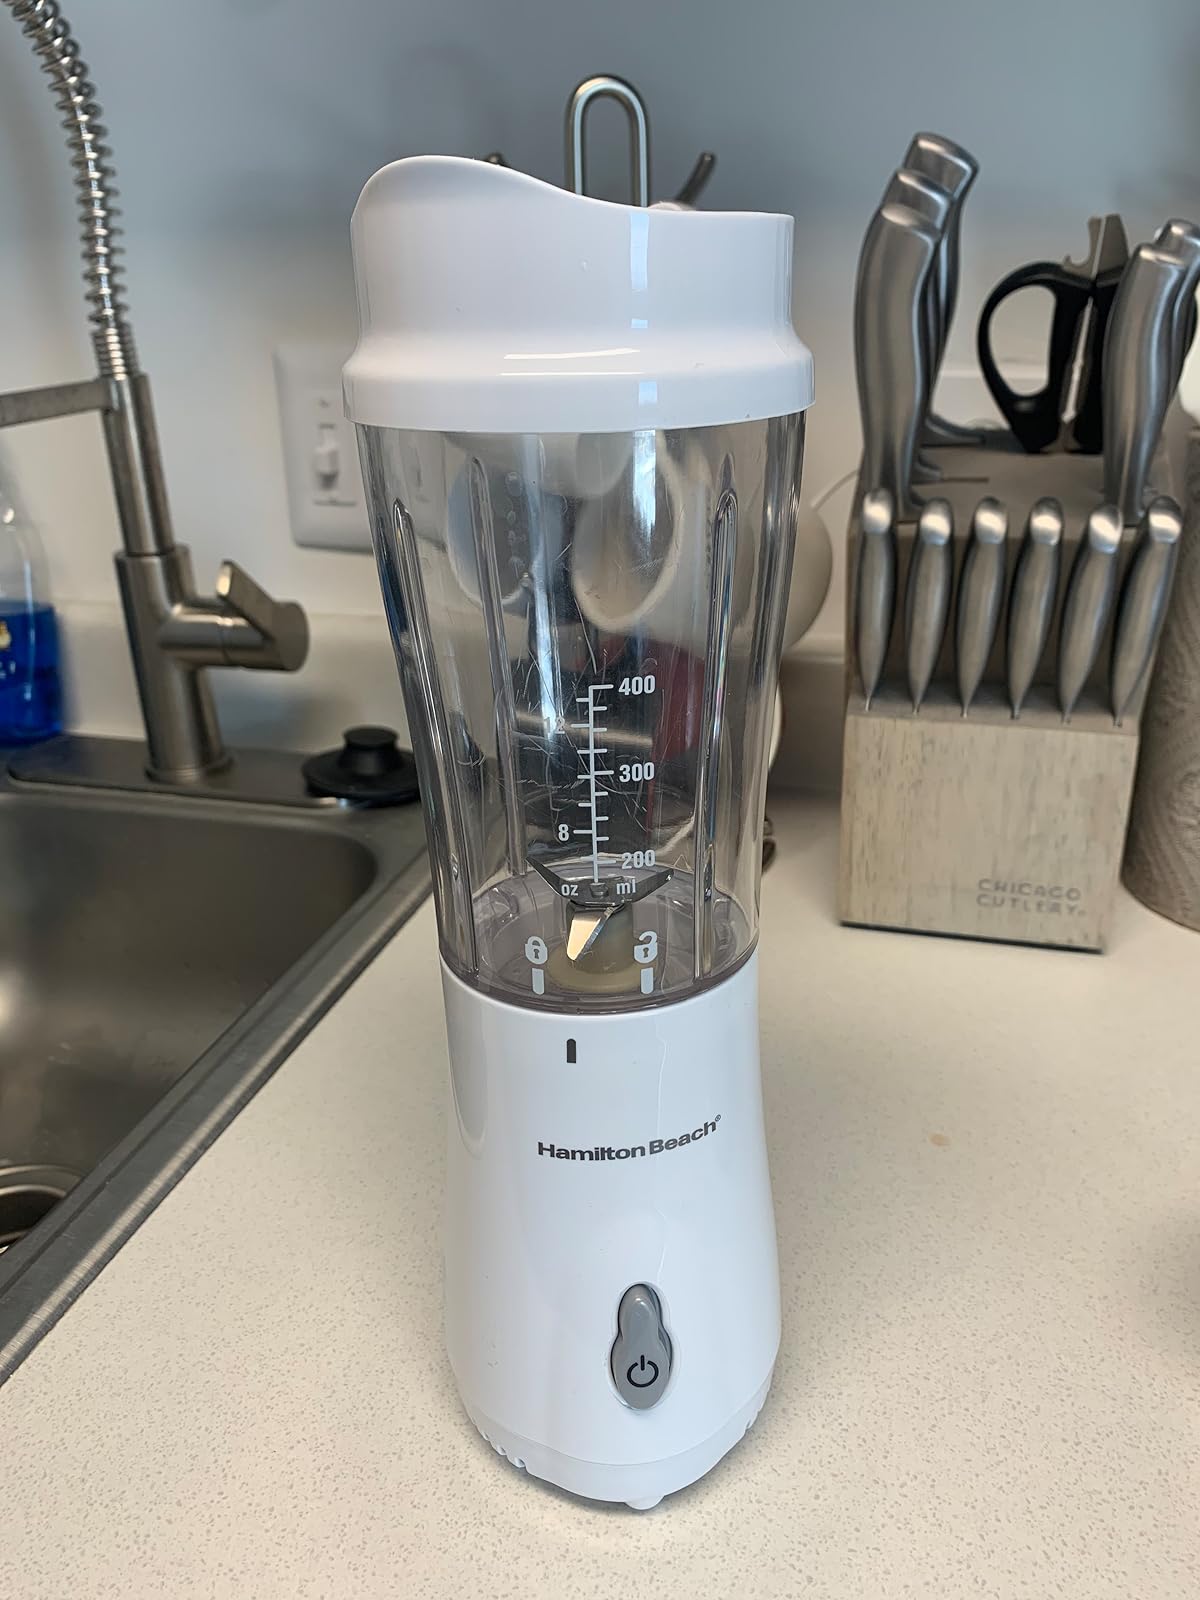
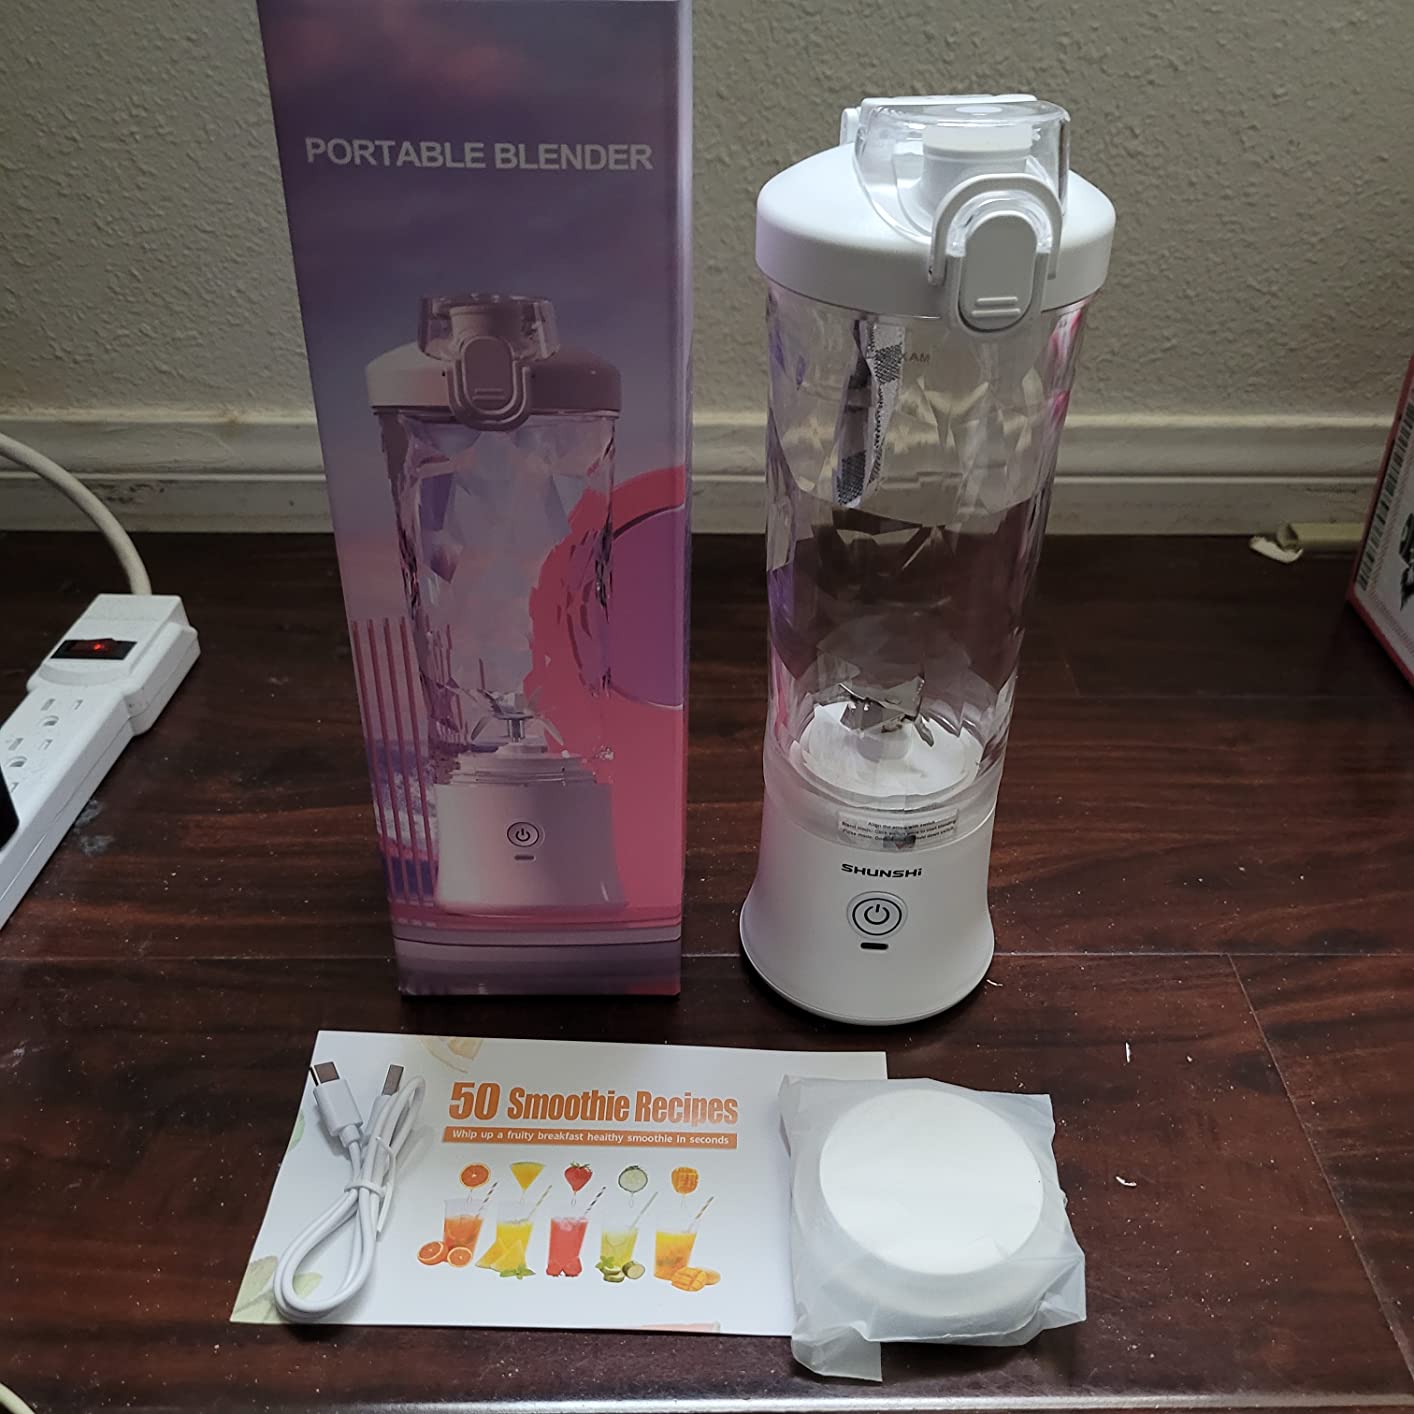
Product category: items_blender
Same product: no